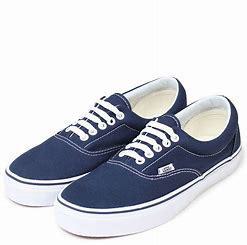
Brand: Vans
Model: Era